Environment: real
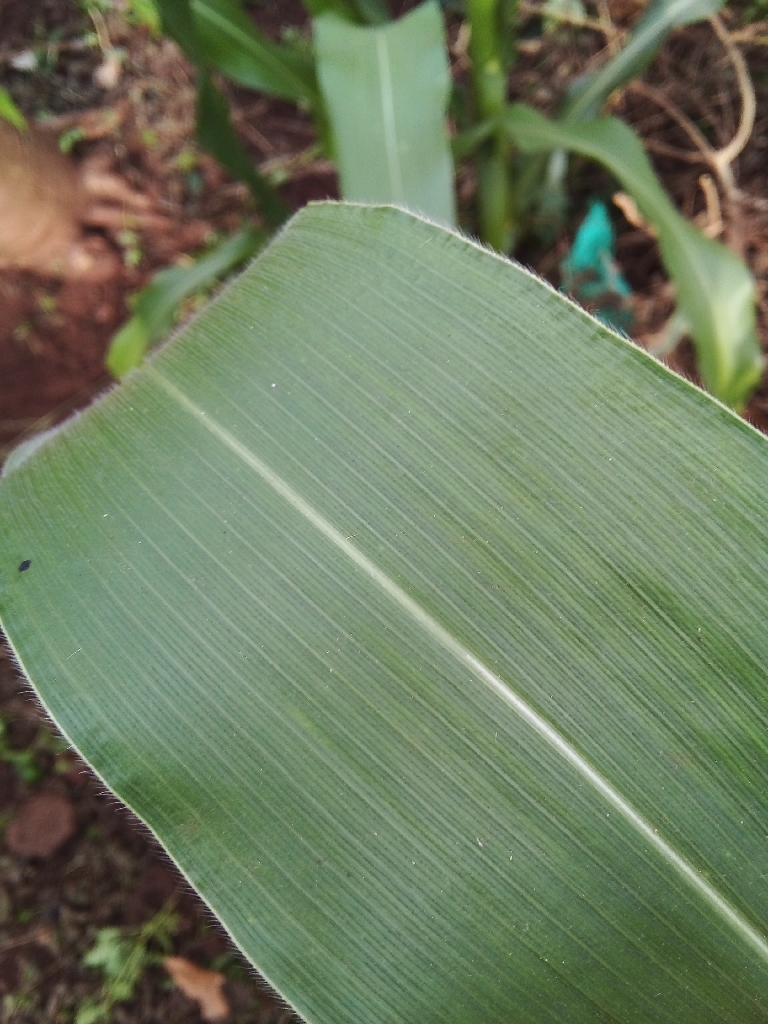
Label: healthy